Sopranino saxophone

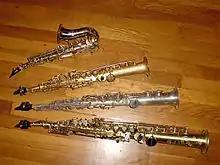
Top to bottom: a curved E sopranino saxophone, a straight E sopranino saxophone, a C soprano saxophone, and a B soprano saxophone.

The original patented saxophone family, as developed by Adolphe Sax, included E♭ and B♭ saxophones in the voices of sopranino, soprano, alto, tenor, baritone, bass, contrabass, and subcontrabass instruments, and the same seven in the keys of C and F, though only the soprano, alto, and tenor were ever made. Since the late 1990s the "soprillo", an even smaller piccolo saxophone tuned in B♭ a fifth above the sopranino, was developed by the German instrument maker Benedikt Eppelsheim.